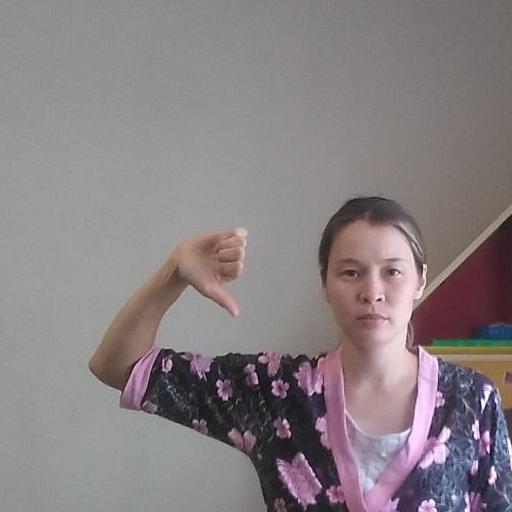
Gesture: dislike